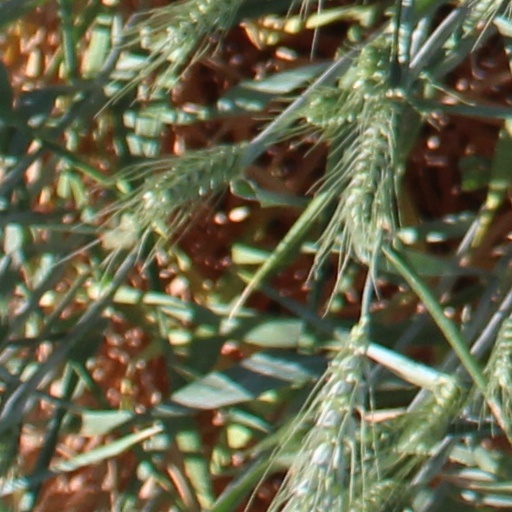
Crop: wheat